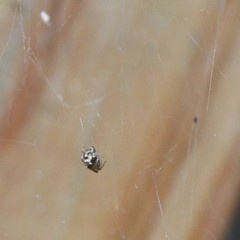
Species: Parasteatoda_tepidariorum